Lucy Celesta Stanton

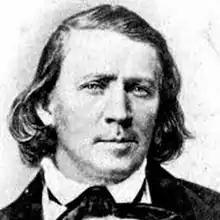
Brigham Young

Lucy Stanton McCary (1816–1878) was a Mormon woman who married and followed William McCary during his time as a prominent member of the LDS community at Winter Quarters in Ohio. She played a prominent role during William McCary's apostasy and followed him during his excommunication and prophetic claims. Her relationship with William McCary influenced early Latter Day Saint policy and doctrine in regards to race, sexuality, and gender roles. Many scholars argue that the LDS Church's ban on interracial marriage and the ordination of peoples of African descent to the priesthood was influenced by Lucy Stanton's relationship with Milliam McCary and the events that followed in Winter Quarters Ohio.